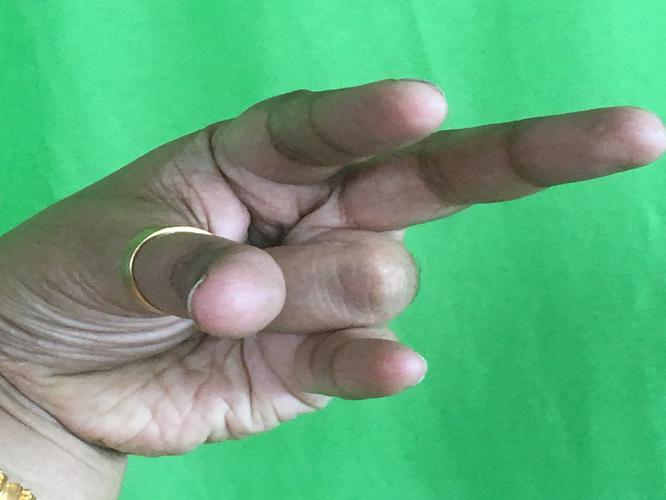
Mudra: Kangulam
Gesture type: single_hand